AC St. Louis

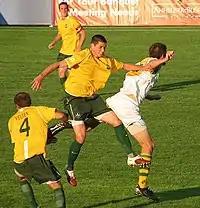
AC St. Louis vs FC Tampa Bay, 2010

This involved Cooper selling a majority interest to investors in the fall of 2009. By November SLSU changed its name to the Athletic Club of St. Louis with their new men's team AC St. Louis. Also announced was their intent to become co-founders of the new North American Soccer League formed from teams breaking away from the established United Soccer Leagues. After filed lawsuits and heated press statements between the two conflicting leagues, the USSF declared neither league would be sanctioned for the coming year, and ordered both to work together on a plan to temporarily allow their teams to play a 2010 season. On January 7, 2010, the interim solution was announced to be the new USSF D2 Professional League comprising clubs from both USL and NASL.